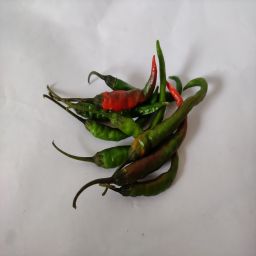
Crop: Chile Pepper
Quality: Ripe